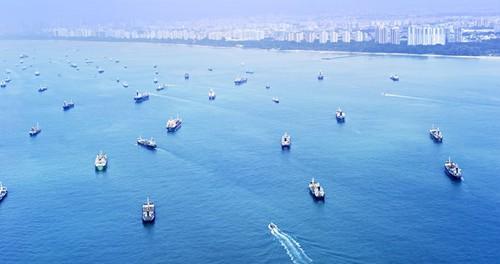
ở trên mặt biển có sự xuất hiện của nhiều con tàu